Oliver White Tavern

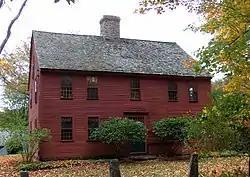

The Oliver White Tavern is a historic former tavern at 2 Brandy Street in Bolton, Connecticut. Built approximately 1750 as a residence, it is a good example of Georgian architecture. The tavern is historically significant because of its association with the march of Rochambeau's army during the American Revolutionary War, on their way to the Battle of Yorktown. The building, now a private residence, was listed on the National Register of Historic Places in 2002.